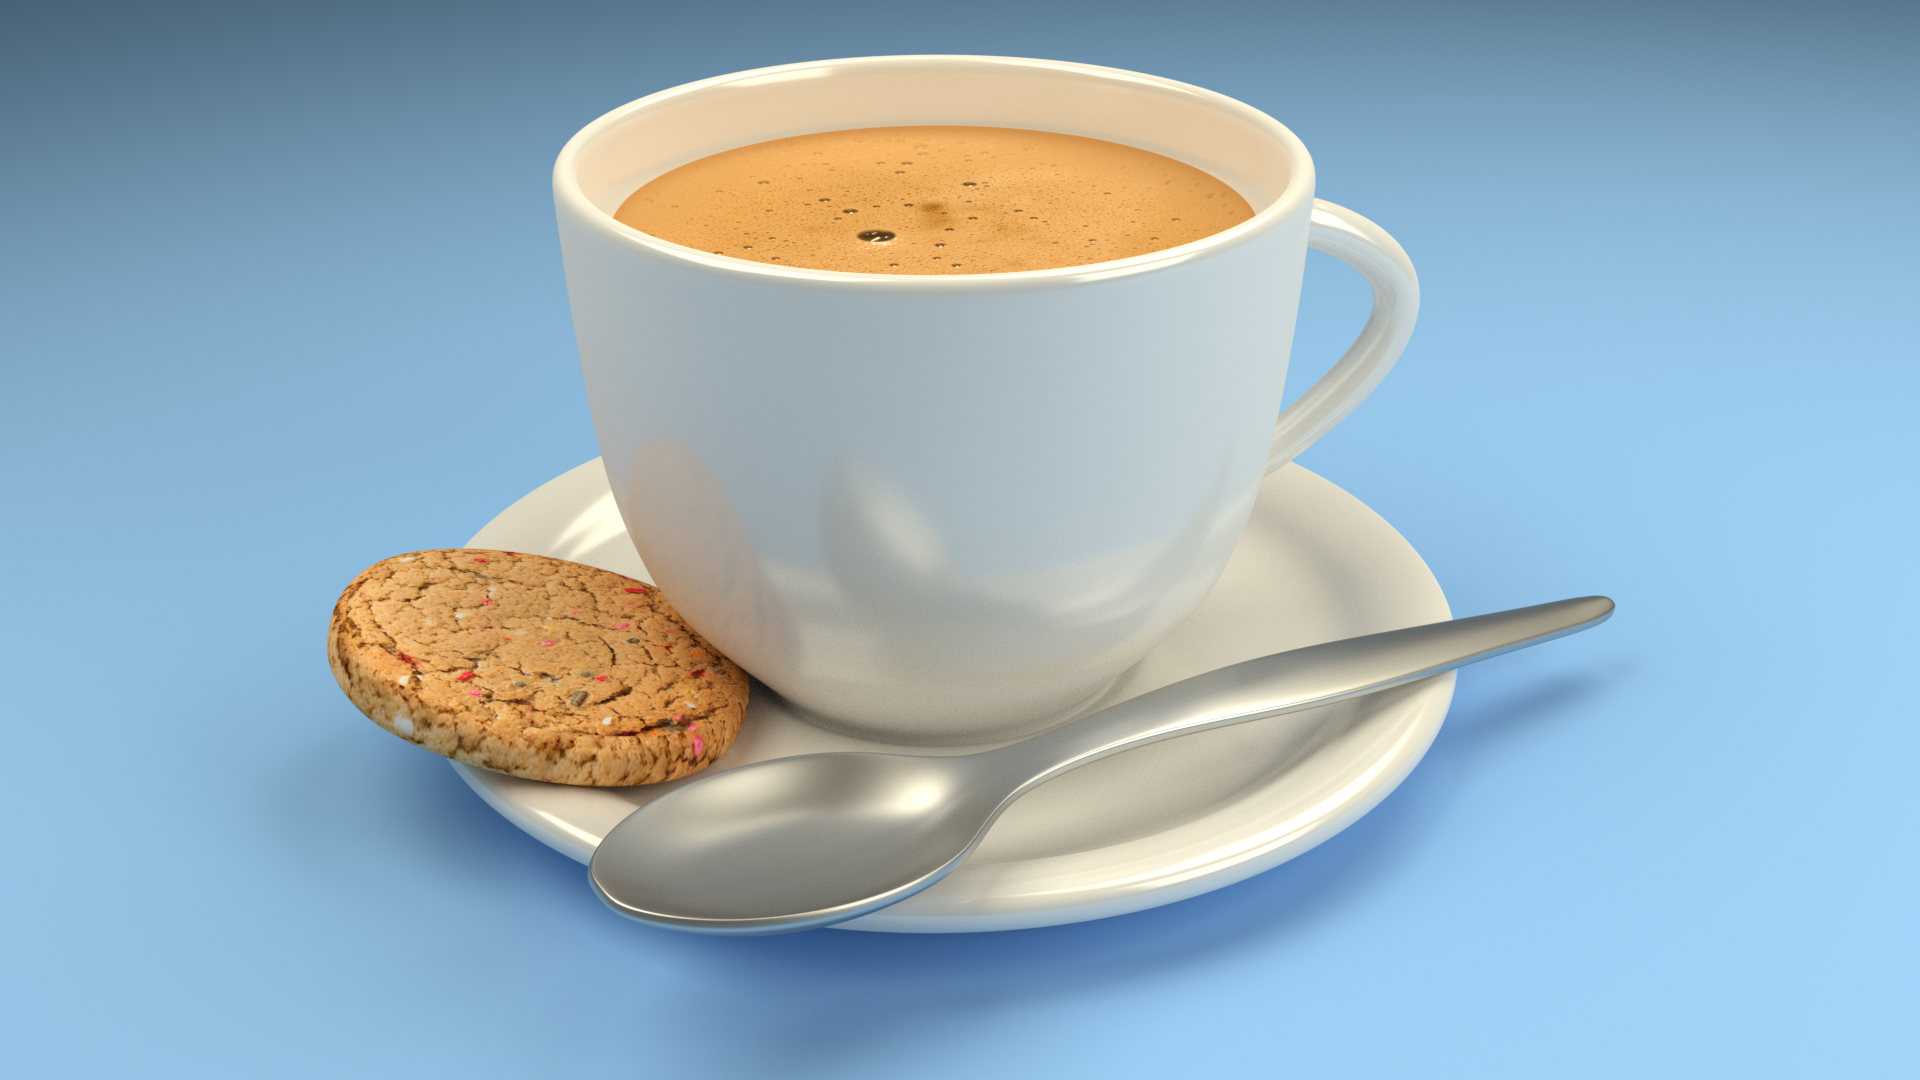
biscuit, mug, snack, polka dot, tea, coffee, drink, cookie, bakery, breakfast, breakfast cereal, bright, brown, circle, cup, dessert, eating, food, food and drink, freshness, healthy eating, healthy lifestyle, heap, horizontal, meal, no people, oatmeal, photography, spotted, stack, steam, sweet food, table, ukraine, white color, cafe au lait, coffee cup, coffee milk, tableware, caffeine, espresso, serveware, cappuccino, instant coffee, saucer, cutlery, spoon, white coffee, salep, champurrado, cuban espresso, ristretto, doppio, hot chocolate, caff macchiato